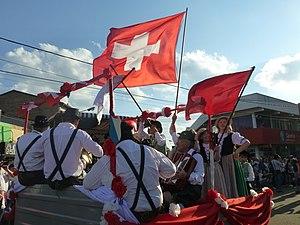
Les Helvético-Argentins sont des citoyens argentins d'origine suisse ou avec la citoyenneté suisse ou de personnes d'origine suisse qui vivent en Argentine. La communauté suisse en Argentine est le plus grand groupe de la diaspora suisse en Amérique latine.